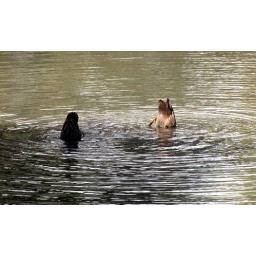
2 ducks in the lake at Quees Park, Moonee Ponds